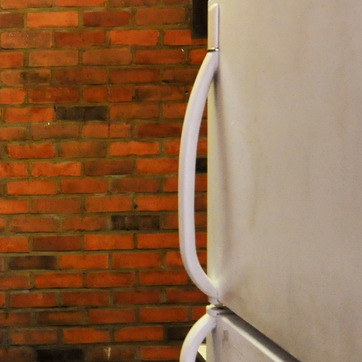
Material: plastic